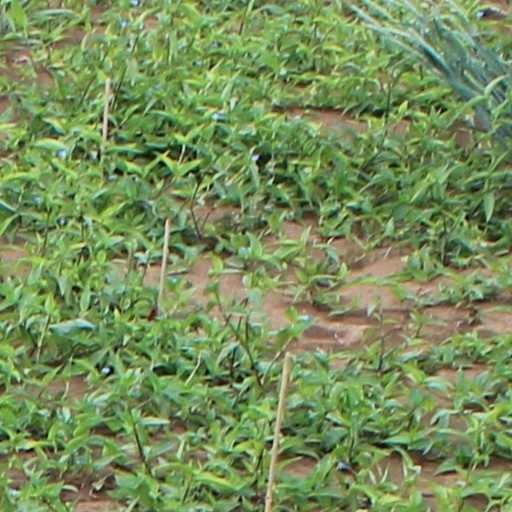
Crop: wheat